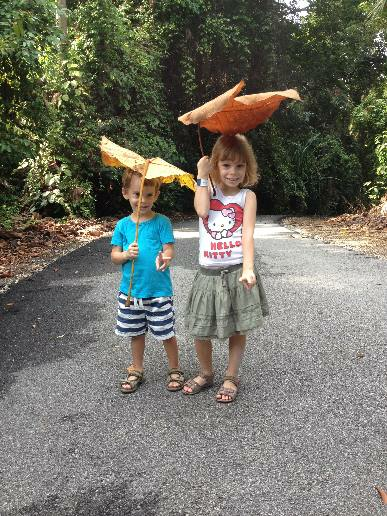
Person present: Yes